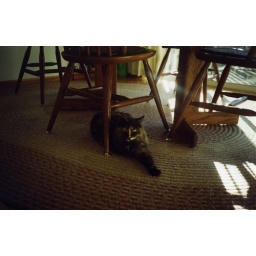
Jasmine under kitchen table 2